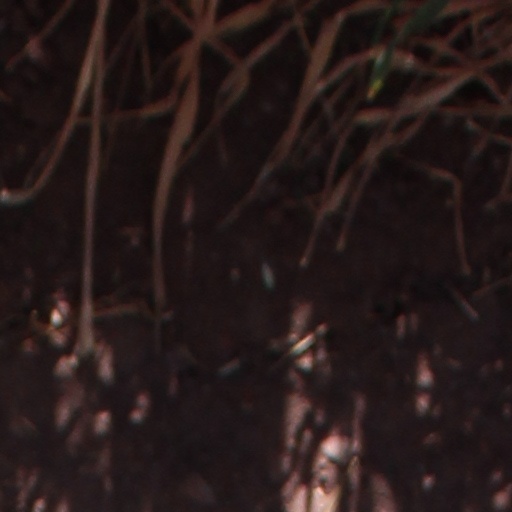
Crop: wheat